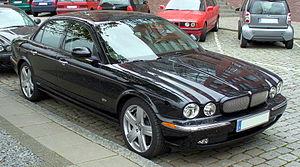
La Jaguar XJ, troisième du nom, est une berline 4 portes du constructeur anglais Jaguar, lancée en 2003. Sa carrière s'est essentiellement déroulée sous l'égide du groupe Ford.